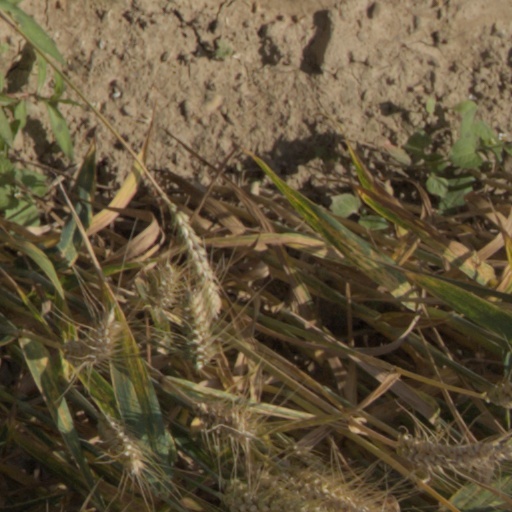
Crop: wheat